Downtown Edmonton

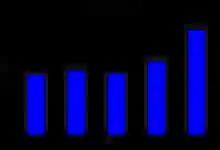
Population of Downtown Edmonton from 1986 to 2005.

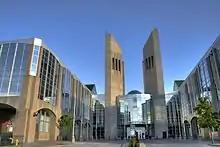
MacEwan University's City Centre Campus is located at the northern edge of the downtown core. It is one of several post-secondary institutions operating in downtown.

There are several institutions providing educational opportunities in the downtown core. The largest of these is MacEwan University whose City Centre Campus is located along the northern edge of the downtown core between 105 Street and 112 Street, and between 104 Avenue and 105 Avenue. This site used to be part of an old Canadian National rail yard that started redevelopment in the 1990s. MacEwan University also operates the Alberta College Campus located near the southern edge of the downtown core on McDonald Drive.